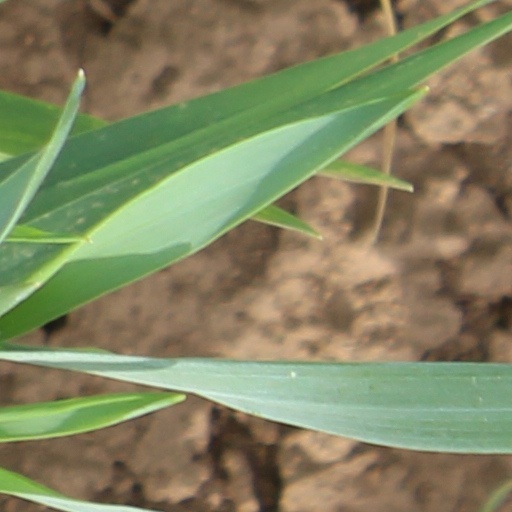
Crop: wheat